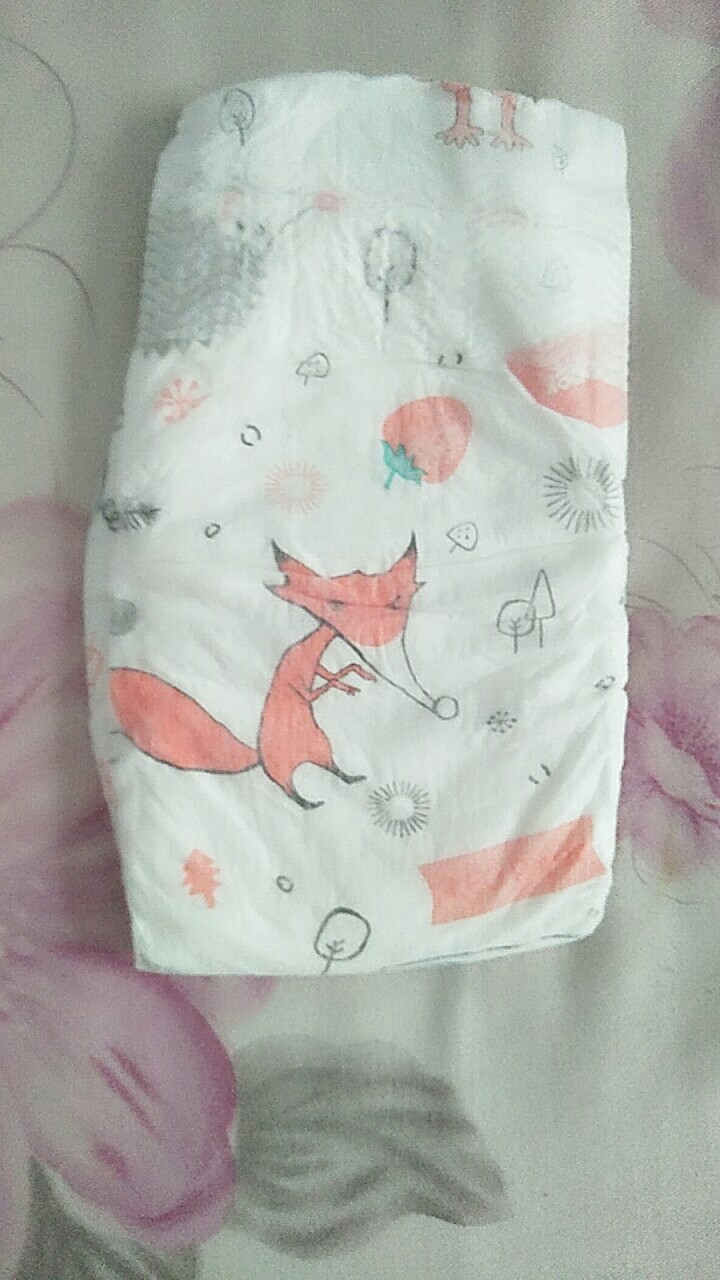
Label: trash